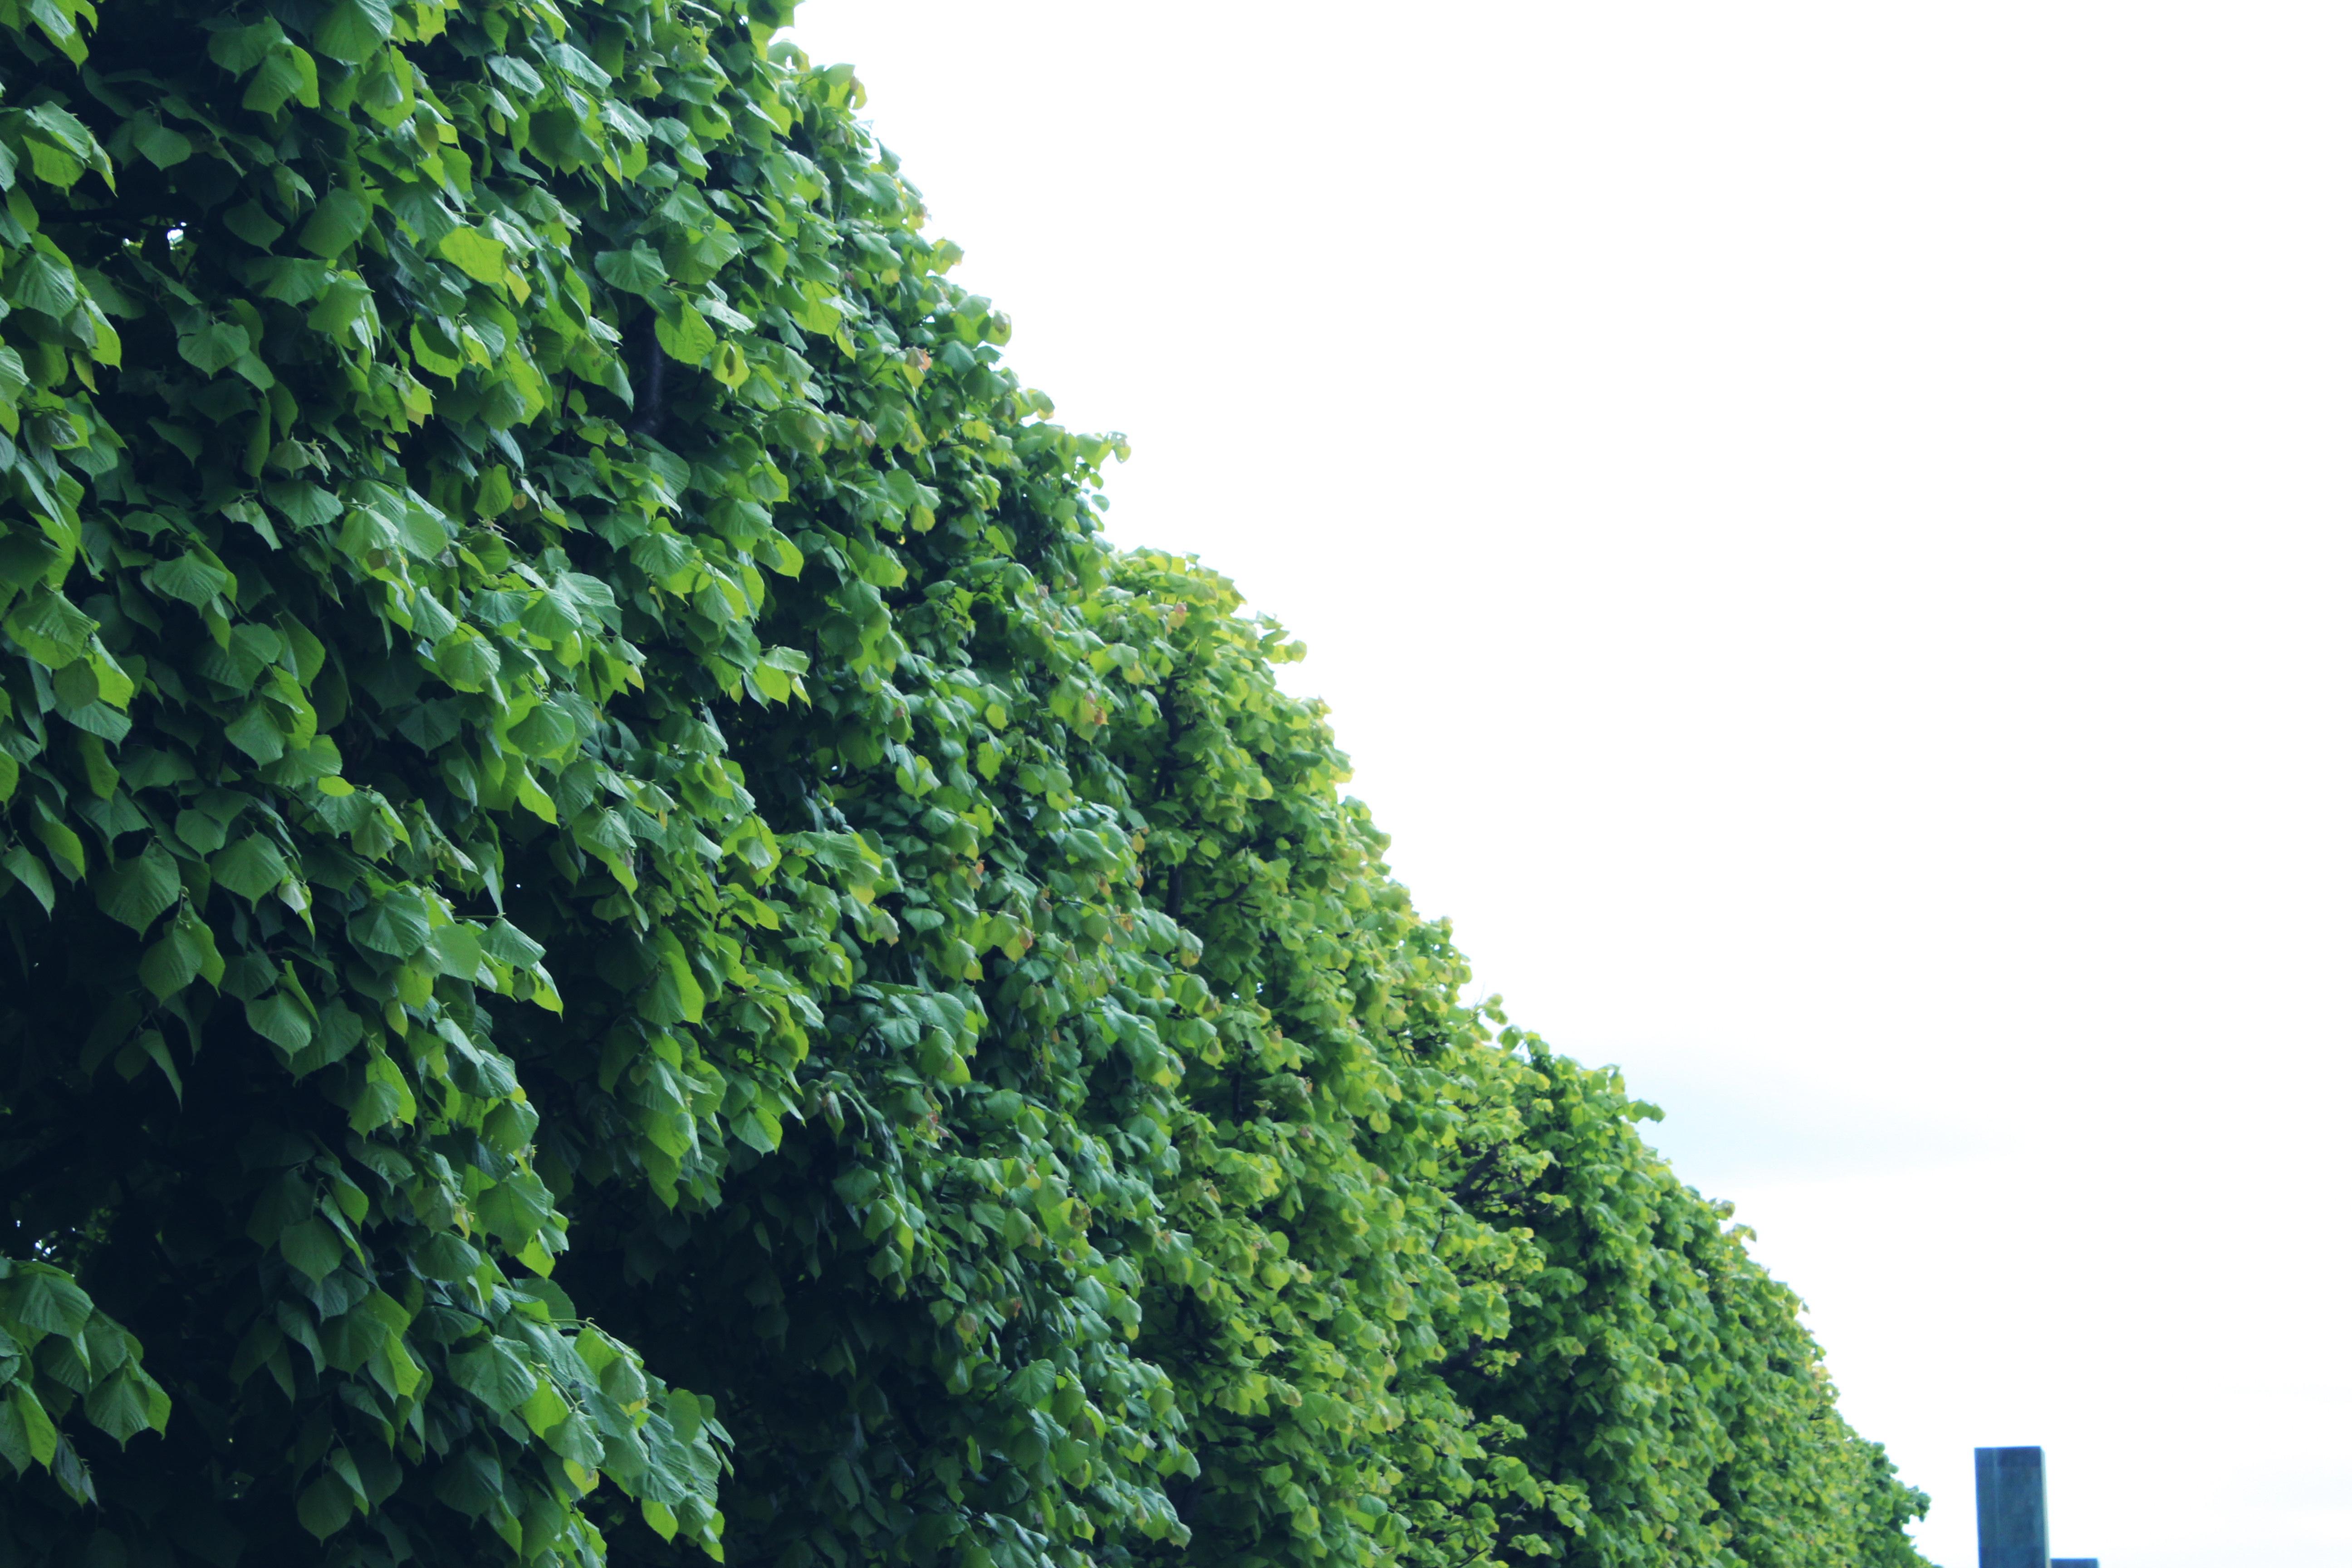
tree, grass, plant, green, soil, spruce, shrub, hedge, biome, woody plant, land plant